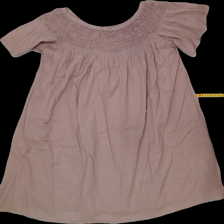
View: back
Type: Dress
Category: Ladies
Brand: Not Applicable
Colors: Brown
Material: 100%viscose
Trend: No trend
Stains: No
Price range: 50-100
Recommended usage: Reuse